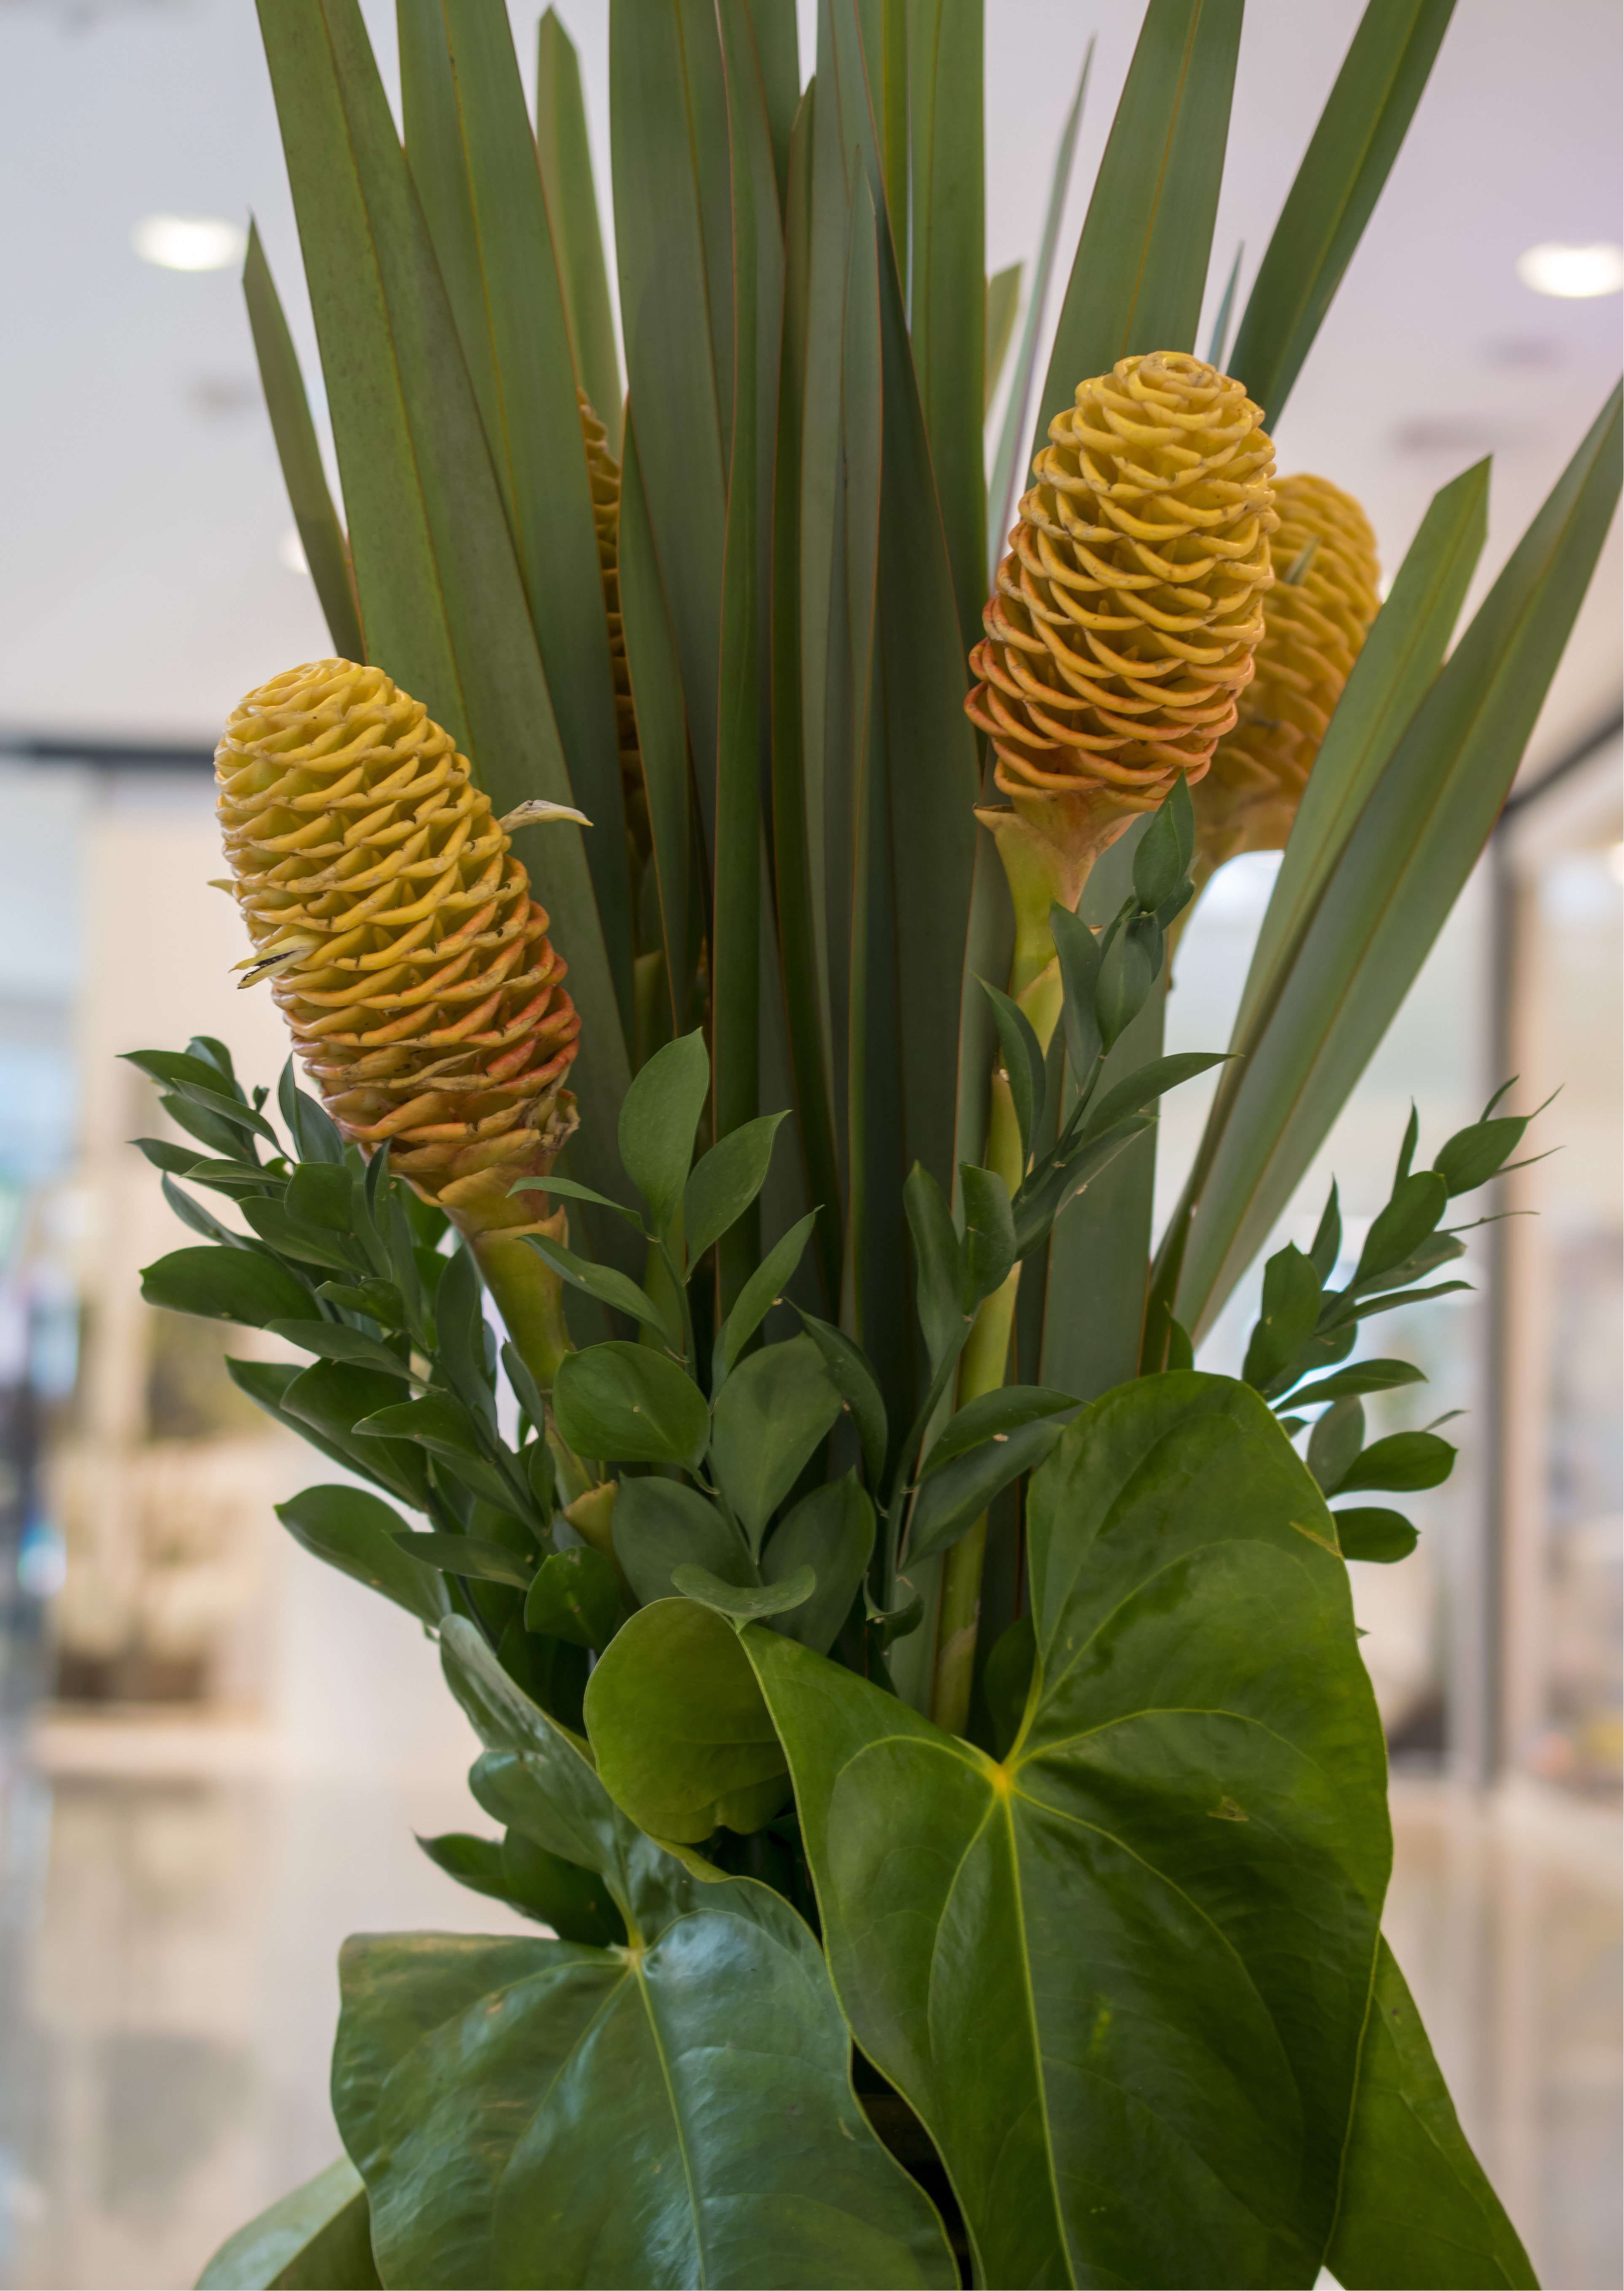
Zingiber spectabile, flower, plant, nature, spring, leaf, petal, beauty, green, botany, terrestrial plant, flowering plant, natural material, shortstraw pine, floral design, landscape, plant stem, proteales, pollen, herbaceous plant, annual plant, banksia, tree, vascular plant, conifer